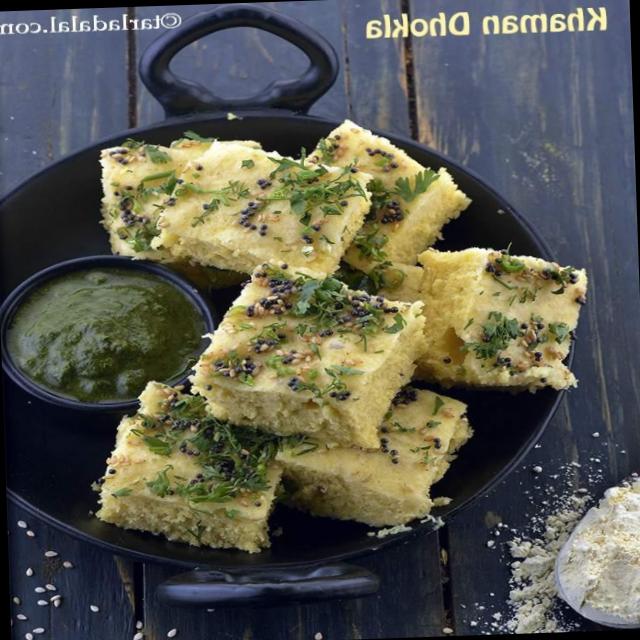
Dish: dhokla